Mortuary archaeology

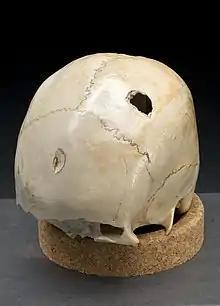
Blunt force trauma to the skull by the use of a hammer. This is the most common form of trauma.

Pathology is not only due to diseases, it can be caused by nutritional deficiencies, which are formed in the growth and development phase of bones. Some examples of nutritional pathologies are Harris lines and linear enamel hypoplasia. These form at a younger age and can also stunt the growth if the deficiency took place for a long period of time. A difficulty with studying pathology is that different diseases can cause similar lesions on the bone. However, pathologies are helpful for studying the health of individuals in a society. Donald Ortner writes extensively on different pathologies and different diseases affects on the bone.